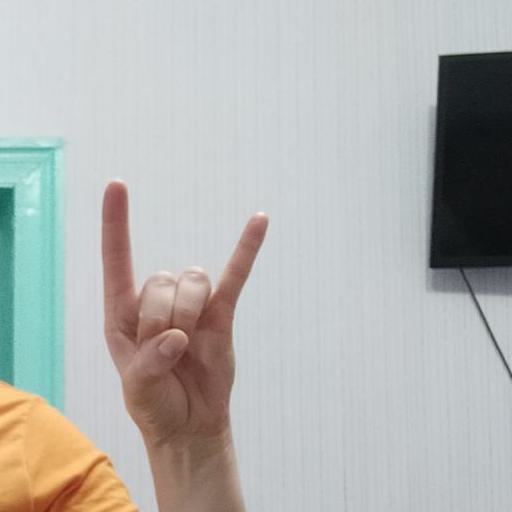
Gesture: rock